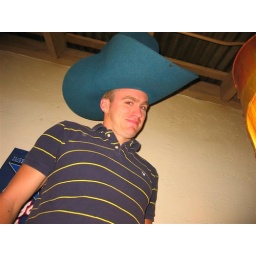
J standing on his chair in the hat. They sang to both him and Julie.